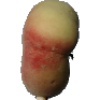
Label: Peach Flat 1